The Legend of Korra

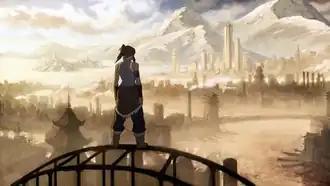
Concept art of Korra overlooking Republic City, released after the announcement of the series

"The Legend of Korra" was co-created and produced by Bryan Konietzko and Michael Dante DiMartino at Nickelodeon Animation Studios in Burbank, California. To illustrate the length of the production process (about 10 to 12 months per episode) and the overlap of the various phases, Konietzko wrote in July 2013 that their team was already developing the storyboards for the first episode of "Book 4" while the last episodes of "Book 2" were not yet finished.